Annie Martin (beach volleyball)

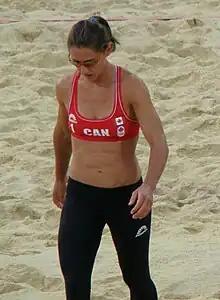
Martin at the 2012 Summer Olympics

Annie Martin (born 7 September 1981) is a Canadian beach volleyball player. She has represented her country at the 2004 and 2012 Summer Olympics. Her current playing partner is Marie-Andrée Lessard.